Hatfield and Reading Turnpike

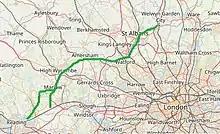
Route of the Hatfield and Reading Turnpike on a modern map of the area.

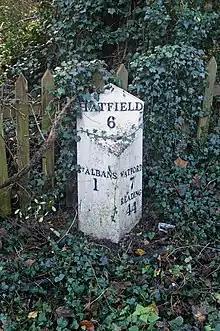
A cast iron milepost in St Stephen's Hill, St Albans placed by the Hatfield and Reading Turnpike Trust about 1820

The Hatfield and Reading Turnpike , nicknamed the Gout Track, was an English turnpike road created in the 1760s to provide a route that connected the Great North Road (the modern A1) with the Holyhead Road (A5) and the Bath Road (A4). It had the advantage that it made it possible for travelers to avoid congested London and was shorter in distance. In 1881 it was one of the last of the turnpikes to have its tolls removed.